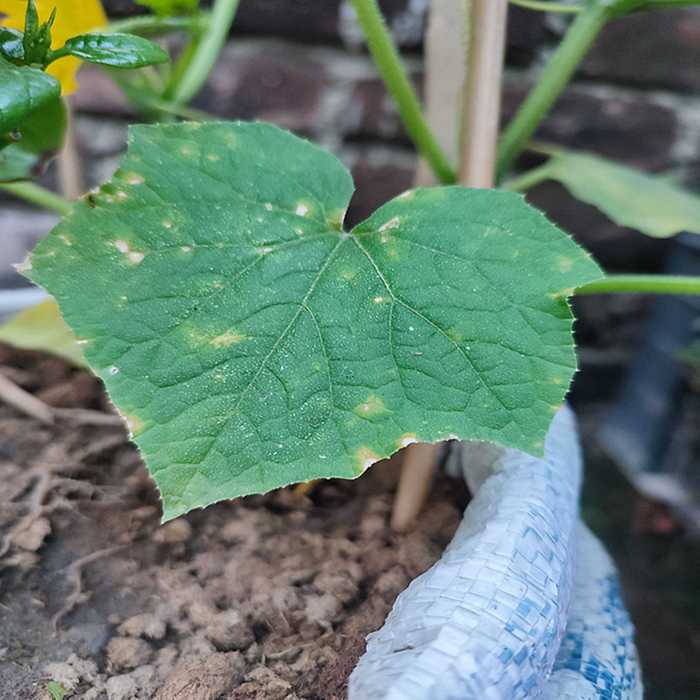
Plant: Cucumber
Label: Downy mildew